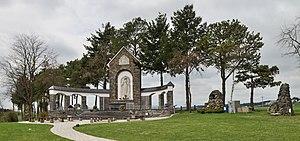
Luxembourg, Wiltz